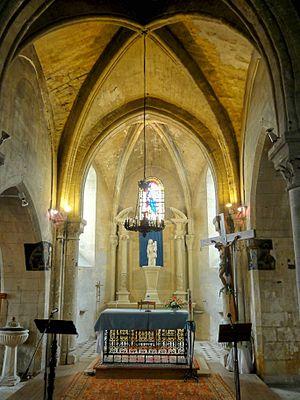
Chœur.
L'église Notre-Dame d'Orry-la-Ville est une église catholique paroissiale située à Orry-la-Ville, en France. Aucun document ne permet d'affirmer qu'Orry-la-Ville possédait une église au même endroit avant la construction de l'église actuelle, que l'analyse stylistique permet de situer entre 1160 et 1170 environ. Avant, il y avait déjà une chapelle dédiée à saint Rieul, près du cimetière, ainsi que l'église paroissiale du village de Géni, noyau historique de l'actuelle commune, qui s'est dépeuplé pendant la première moitié du XIIIᵉ siècle. La suppression de sa paroisse par réunion à celle d'Orry-la-Ville en 1246 conduit en même temps à la naissance de celle de La Chapelle-en-Serval, ancienne dépendance d'Orry. — La sculpture et la modénature du chœur de l'église Notre-Dame montre une influence par la cathédrale Notre-Dame de Senlis, ce qui permet un rattachement à l'architecture gothique, alors que l'extérieur de l'abside en hémicycle est encore placé sous l'influence de l'architecture romane. La nef a été bâtie après le chœur, et était initialement non voûtée et dépourvue de bas-côtés. Le bas-côté sud a été ajouté au début du XVIᵉ siècle au plus tard.